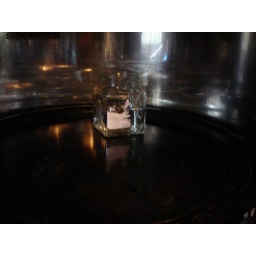
Half fill them with water and stick them in the microwave for 5 mins. This will clean and sterilise the jars.